Main Street Historic District (Danbury, Connecticut)

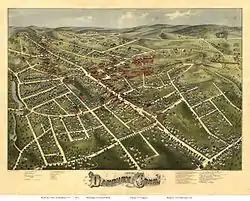
A color map showing "Danbury, Conn.", and the buildings on its streets as seen from the southwest.

After the Civil War, another new bank, Union Savings, was founded by hatmakers and merchants. In the 1870s more new public buildings were erected. In 1873, the current jail building replaced the one built in 1828, by then inadequate, and a High Victorian Gothic library was donated to the borough five years later by Alexander White, one of the leading hat industry executives. That same year, the new "Danbury News" building went up at 288 Main Street, home to editor James Montgomery Bailey, whose humorous pieces as "The Danbury News Man" brought him national renown. A Soldier's Monument commemorating the local war dead was built at Main and West in 1880. Three years later the city built a new firehouse on Ives Street, and a new City Hall at Main and West where the library now stands.